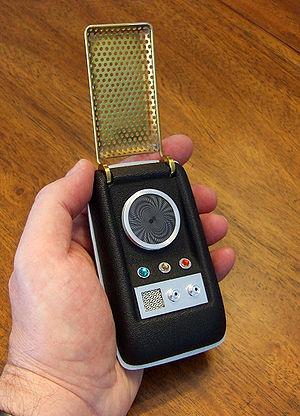
Liste détaillée expliquant les mots du jargon de Star Trek commençant par les lettres de A à E ne requérant pas un article détaillé. Entre parenthèses est indiqué l'équivalent en anglais.
Cette liste non exhaustive concerne les objets, lieux imaginaires ou magiques inventés par la fiction, appartenant au domaine du merveilleux ou du fantastique, présents en littérature, à la télévision ou au cinéma.